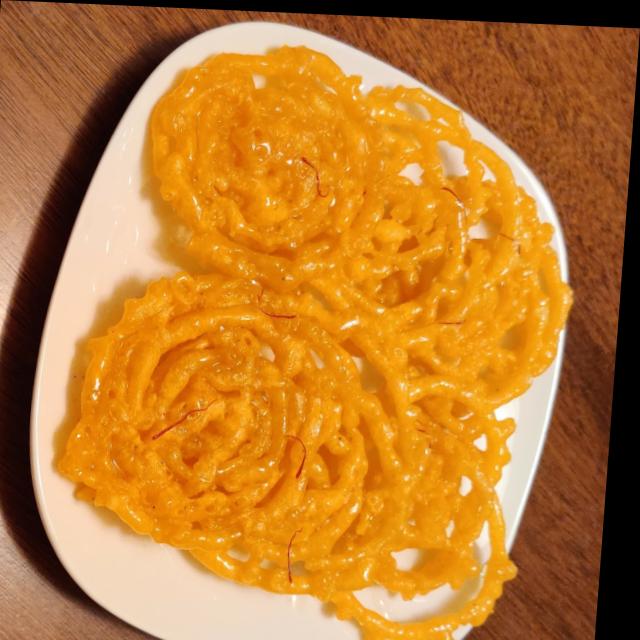
Dish: jalebi